Drill bushing

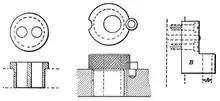
Three more common types of custom drill bushings

A common problem encountered is when two or more holes are too close for independent standard bushings. In this case one large renewable bushing can be made with two (or more) holes in the proper location (the first example in the image). Another possibility is to make a custom bushing with an eccentric hole and then notches on the outside of the head are used to locate the proper position of the bushing for each location (the middle example in the image). Another common need for a custom bushing is when the hole needed is perpendicular jig plate; in this case a "bracket bushing" is used. It is a hardened piece of right angle steel that screws to the jig plate and is located with dowel pins.